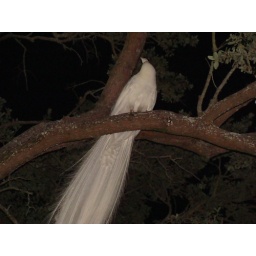
A white peacock in a tree at Busch Gardens